İzmir

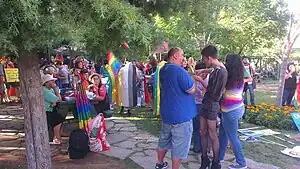
İzmir Pride in 2014

The Turkish Army retook possession of the city on 9 September 1922, effectively ending the Greco-Turkish War (1919–1922). Four days later, on 13 September 1922, a great fire broke out in the city, lasting until . The fire completely destroyed the Greek and Armenian quarters, while the Muslim and Jewish quarters escaped damage. Estimated Greek and Armenians deaths resulting from the fire range from 10,000 to 100,000 Approximately 50,000 to 400,000 Greek and Armenian refugees crammed the waterfront to escape from the fire and were forced to remain there under harsh conditions for nearly two weeks. The systematic evacuation of Greeks on the quay started on 24 September when the first Greek ships entered the harbor under the supervision of Allied destroyers. Some 150,000 to 200,000 Greeks were evacuated in total. The remaining Greeks were expelled to Greece in 1923, as part of the population exchange between Greece and Turkey, a stipulation of the Treaty of Lausanne, which formally ended the Greco-Turkish War.